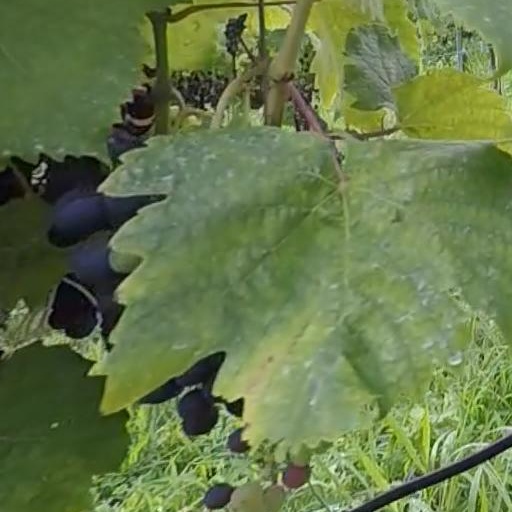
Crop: grape